They Came from Beyond Space

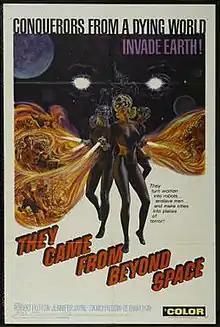
Theatrical release poster

They Came from Beyond Space is a 1967 British Eastmancolor science fiction film directed by Freddie Francis and starring Robert Hutton, Jennifer Jayne, Zia Mohyeddin and Bernard Kay. It was produced by Max J. Rosenberg and Milton Subotsky. The screenplay was by Subotsky, based on the 1941 novel "The Gods Hate Kansas" by Joseph Millard.